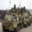
Label: tank